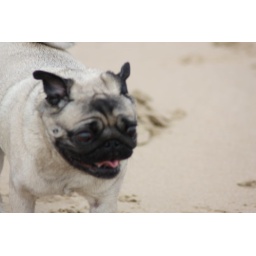
A day on the Freshfields near Liverpool with our inlaws, their dog Jas and our spaniel (Maggie) and pug (Parker).